Hansa Wadkar

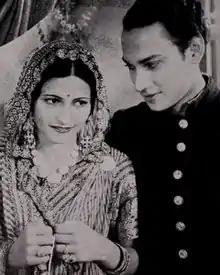
Hansa Wadkar and Rama Shukul in "Navjeevan" (1939)

She joined Bombay Talkies, signing a contract for six years. She enjoyed the efficiency and camaraderie of Bombay Talkies. Her first film with them was "Navjeevan", directed by Franz Osten and released in 1939. The April 1939 issue of "Filmindia" commented on the absence of Devika Rani in the film, while mentioning Wadkar, "Bombay Talkies have given a beautiful story as usual, framed in a more beautiful technique. And once again we don't find Devika Rani in the cast. This time, however, a new girl has been introduced in Hansa Wadkar, new in the sense that for the first time she has been allowed to shoulder the heroine's role".